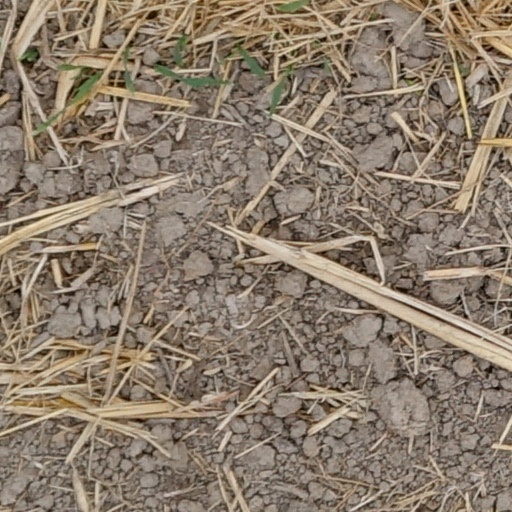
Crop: wheat